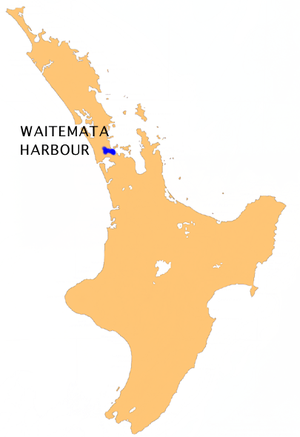
Waitemata Harbour ou Auckland Harbour est une partie du golfe de Hauraki près de la ville d'Auckland, en Nouvelle-Zélande.